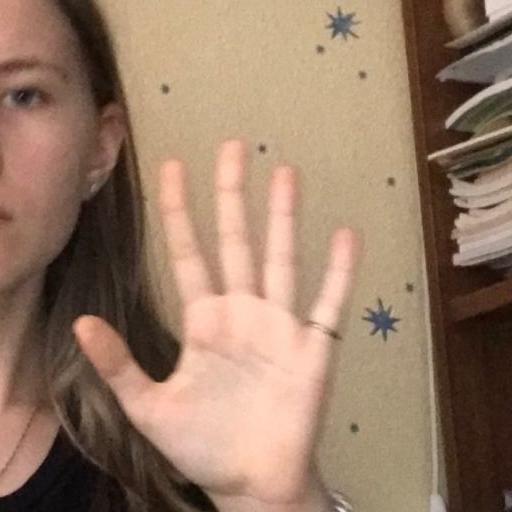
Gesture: palm